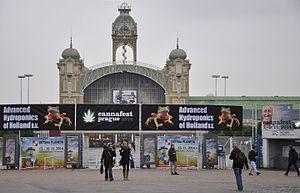
La République tchèque tolère la possession de petites quantités de cannabis : jusqu'à 15 grammes de marijuana et 5 grammes de résine. De plus depuis le 1ᵉʳ avril 2013 l'utilisation de cannabis thérapeutique est devenue légale.